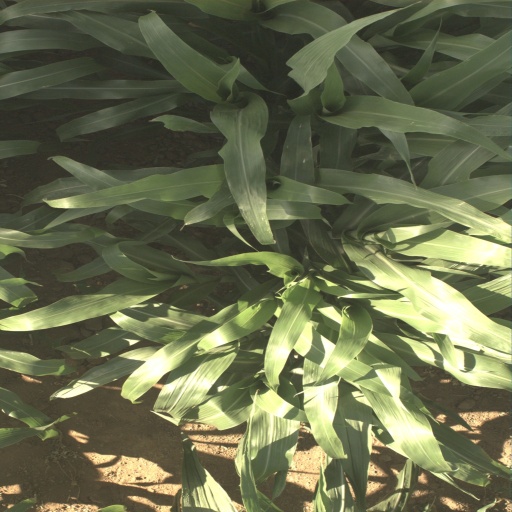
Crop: sorghum